Sky position (RA, Dec in degrees): 166.111, 5.717
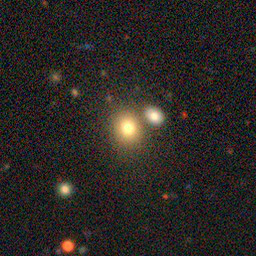
Galaxy morphology: Merging Galaxies